Antwerp

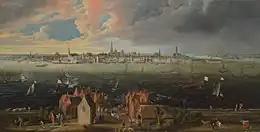
View of Antwerp by Jan Wildens

After the silting-up of the Zwin and the consequent decline of Bruges, Antwerp, then part of the Duchy of Brabant, grew in importance, with the city doubling its population between 1500 and 1569. At the end of the 15th century, the foreign trading houses were transferred from Bruges to Antwerp, and the building assigned to the association of English merchants active in the city is specifically mentioned in 1510. During this time, the old Mediterranean trade routes were gradually losing importance and the discovery of new sea routes via Africa to Asia and via the Atlantic to America helped push Antwerp to a position of prominence.